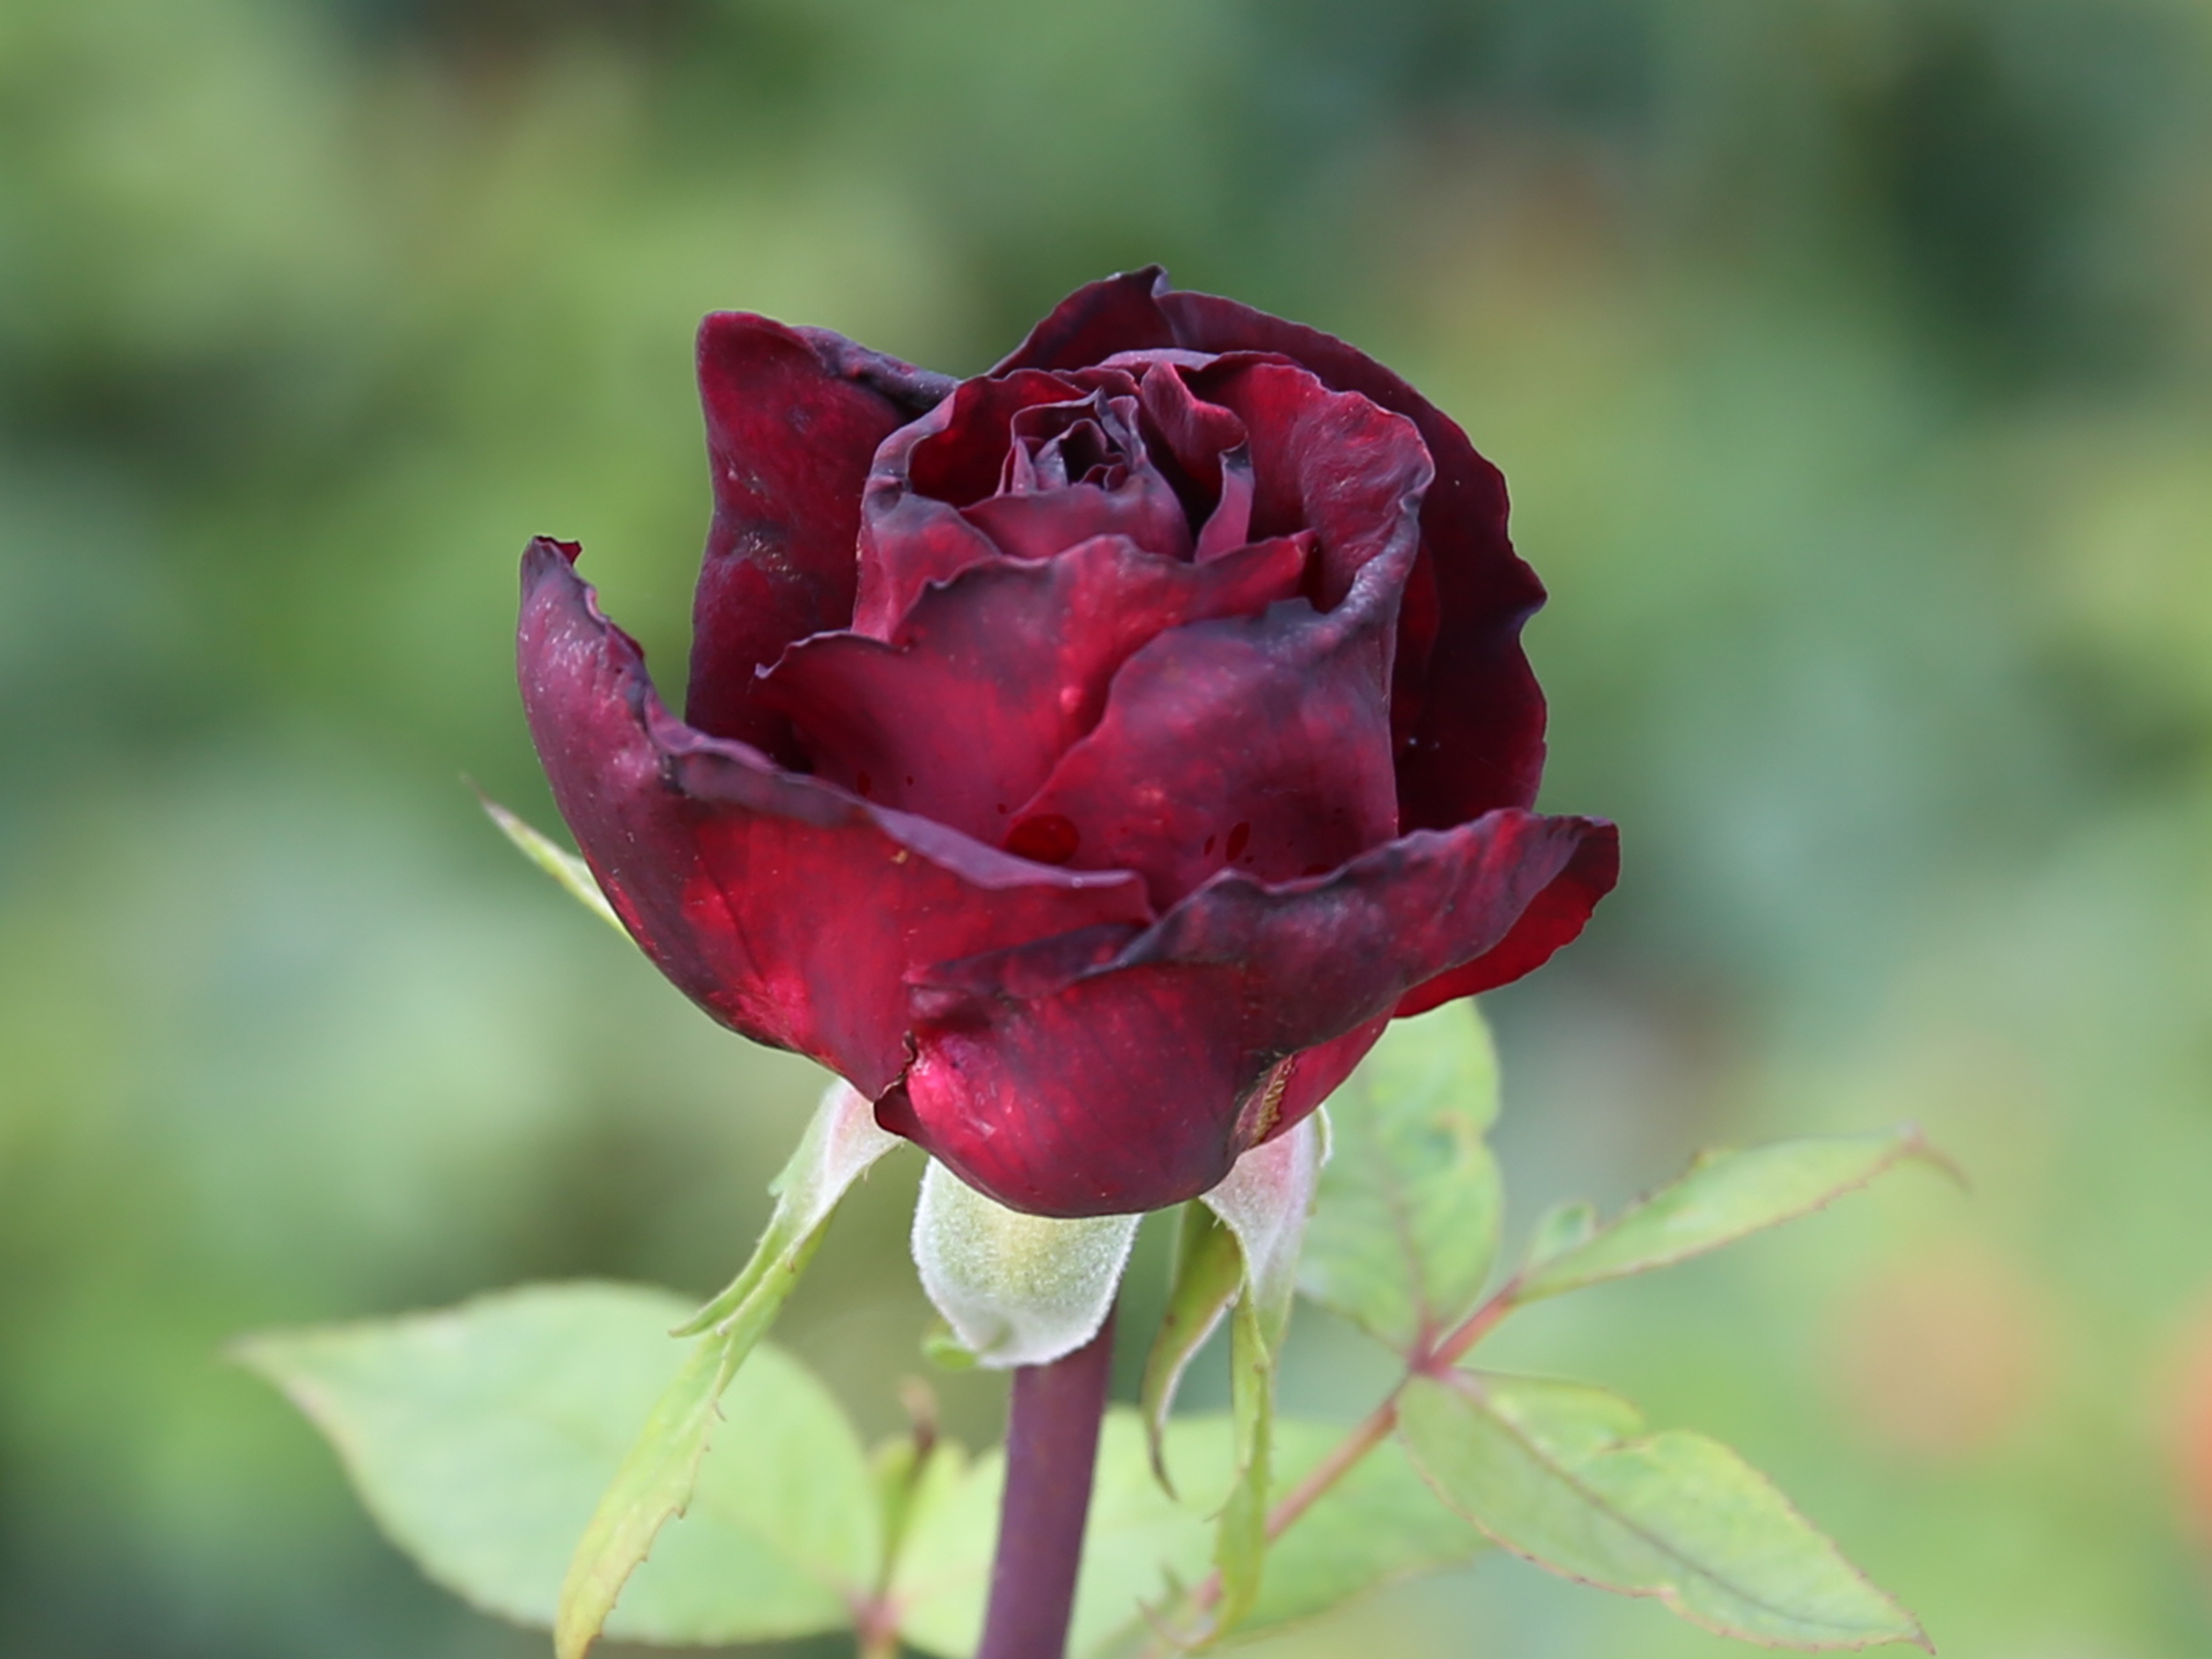
blossom, plant, flower, petal, bloom, rose, red, botany, flora, close up, beauty, bud, fragrance, macro photography, flowering plant, garden roses, rose family, plant stem, land plant, rose order